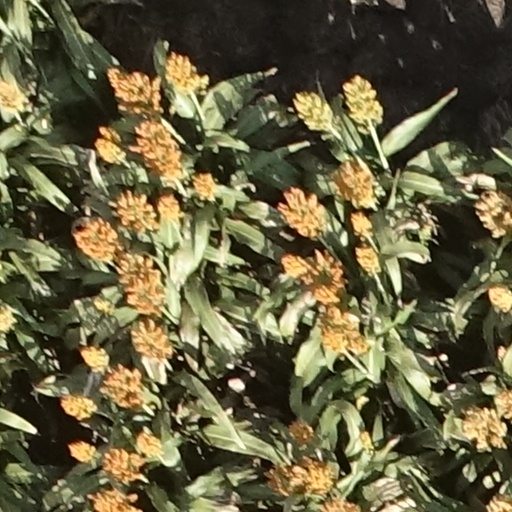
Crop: sorghum